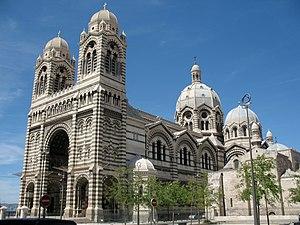
Cathédrale Sainte-Marie-Majeure, dite Nouvelle Major This building is indexed in the Base Mérimée, a database of architectural heritage maintained by the French Ministry of Culture,